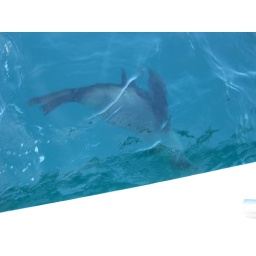
A sea lion followed us around and ate our bait and fish if we weren't quick enough on the draw.